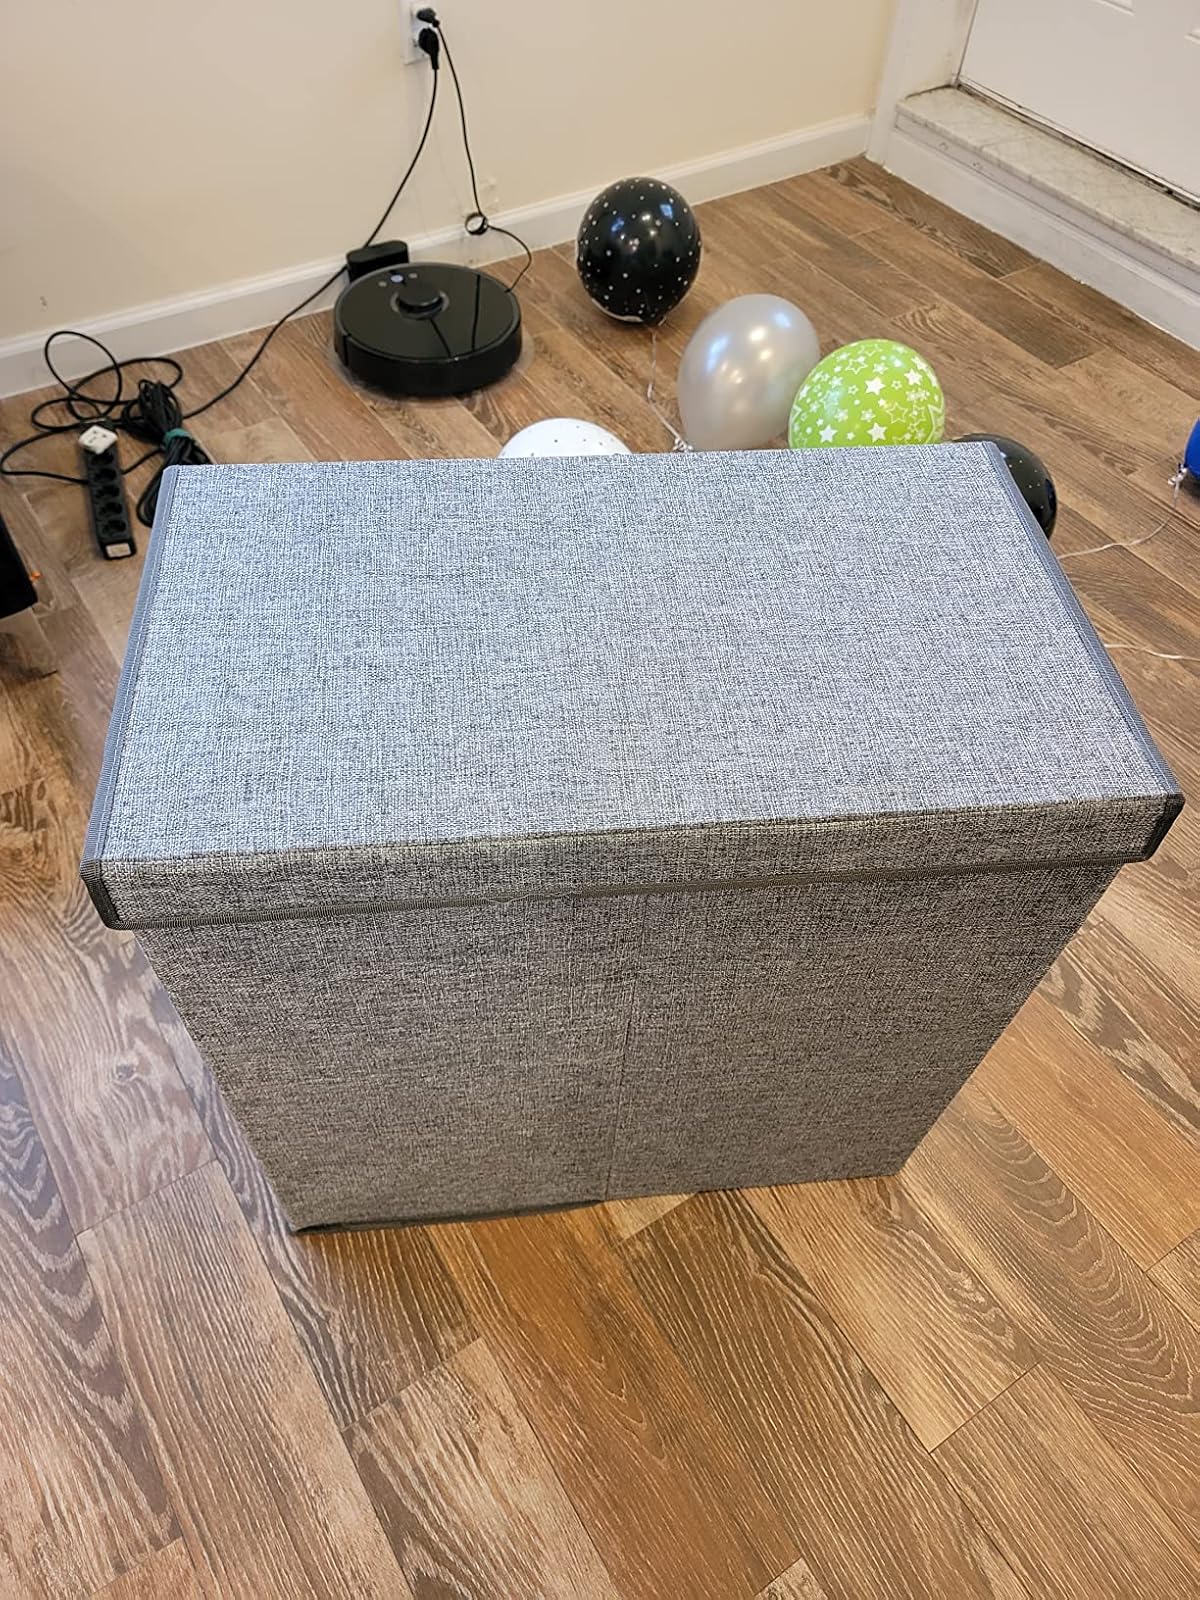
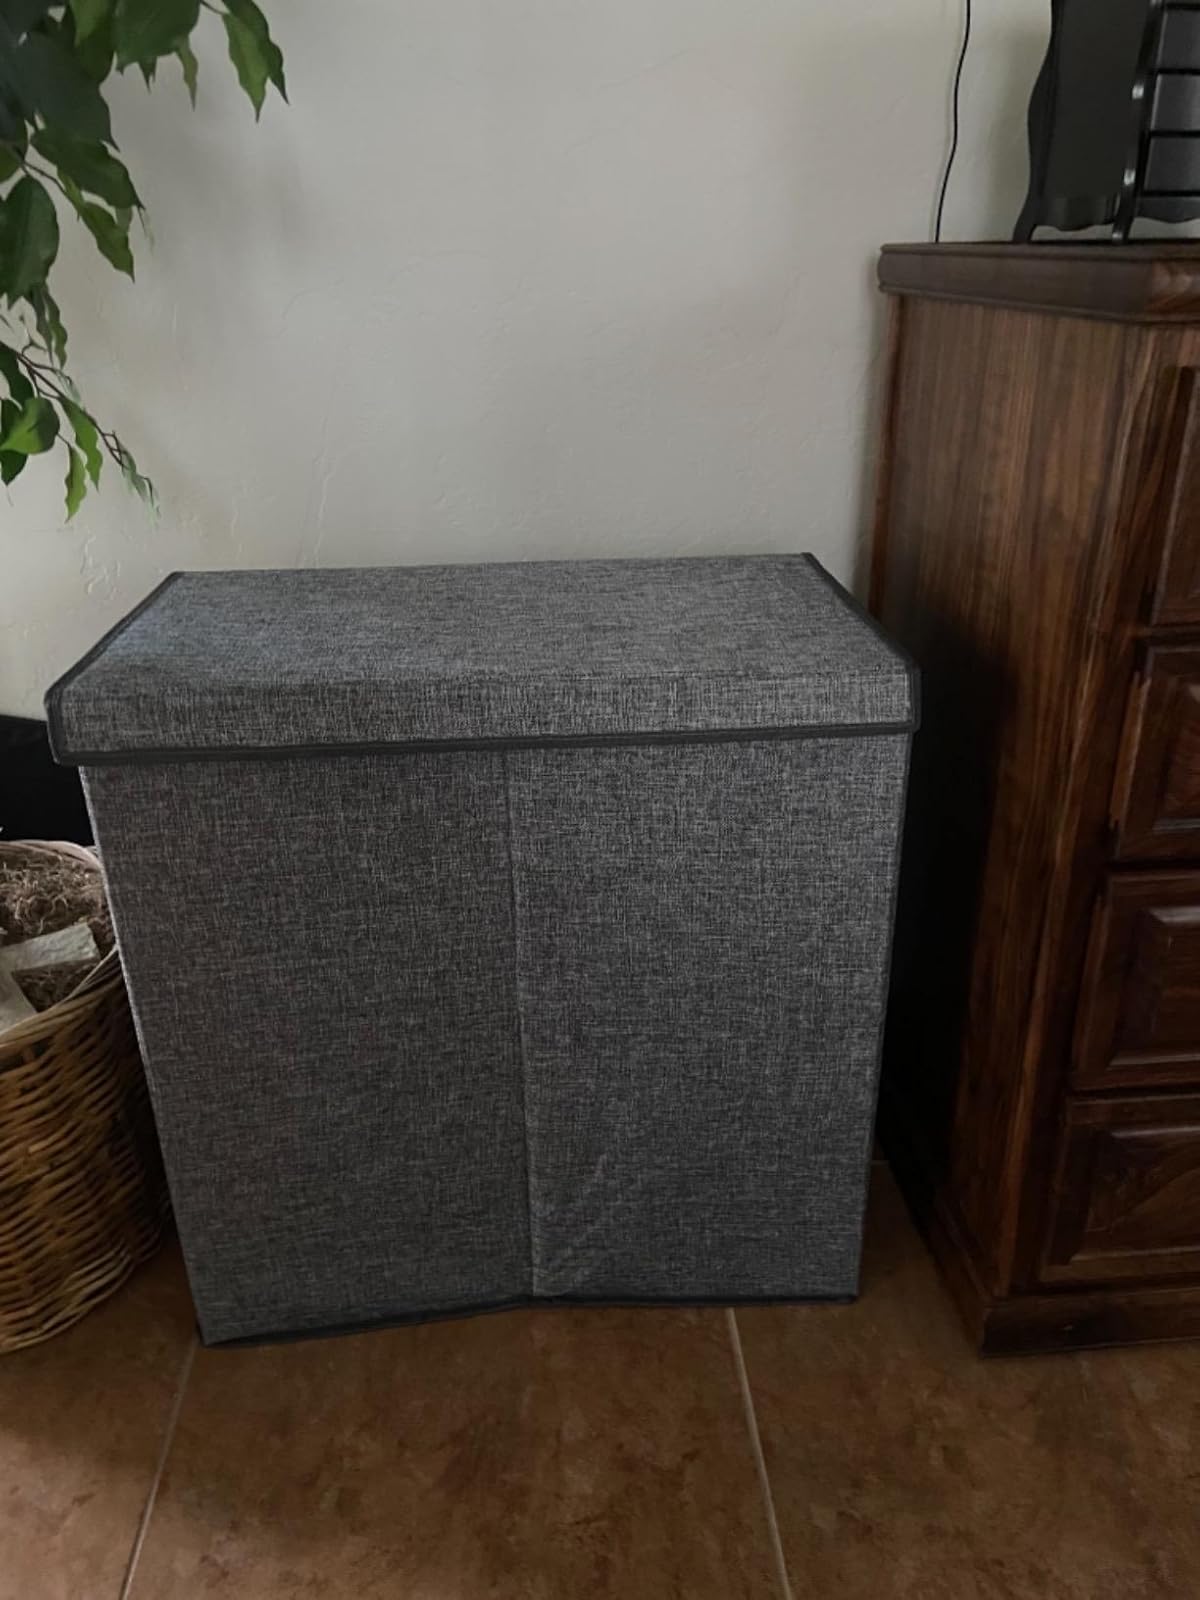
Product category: items_hamper
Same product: yes